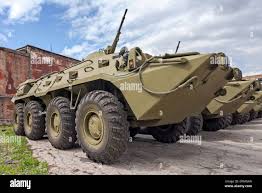
Label: BTR